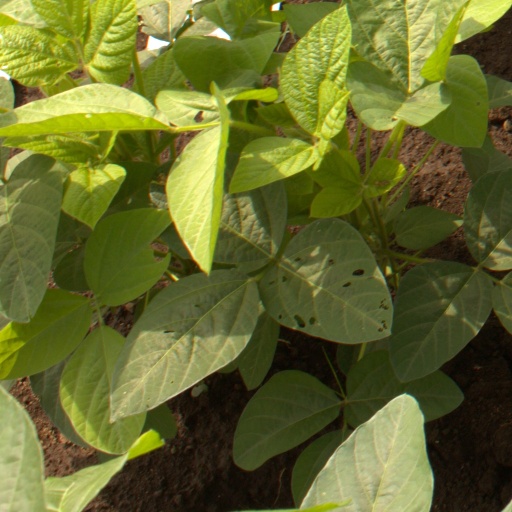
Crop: soybean